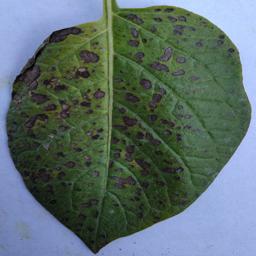
Etiqueta: Tizon_Temprano